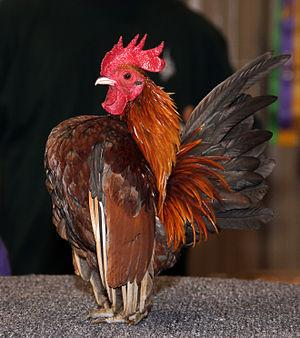
La serama est la plus petite race de poule domestique au monde. Elle est originaire de Malaisie et est issue du croisement de diverses races naines et de races locales naines ; elle a été importée récemment aux États-Unis, où deux clubs tentent de fixer ses caractéristiques pour la faire enregistrer à l'American Poultry Association. Elle est reconnue en Europe depuis peu. Le standard européen demande des oreillons rouges, des pattes jaunes, éviter les hyper-types, et 24 variétés homologuées. En Malaisie, il n'y a pas de standard officiel et les couleurs sont peu importantes, c'est un travail de posture et de comportement qui est plutôt recherché.